Peat Moors Centre

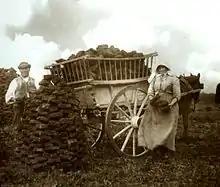
Peat gatherers at Westhay, somerset levels

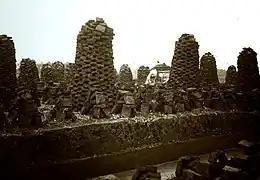
Peat stacks and cutting at Westhay, somerset levels

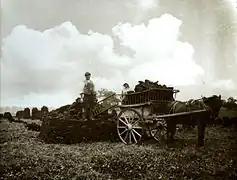
Harvesting the peat at Westhay, somerset levels

The museum was dedicated to the archaeology, history and geology of the Somerset Levels. It also included reconstructions of some of the archaeological discoveries, including a number of Iron Age round houses from Glastonbury Lake Village, and the world's oldest engineered highway, the Sweet Track. From time to time the centre offered courses in a number of ancient technologies in subjects including textiles, clothing and basket making, as well as staging various open days, displays and demonstrations.